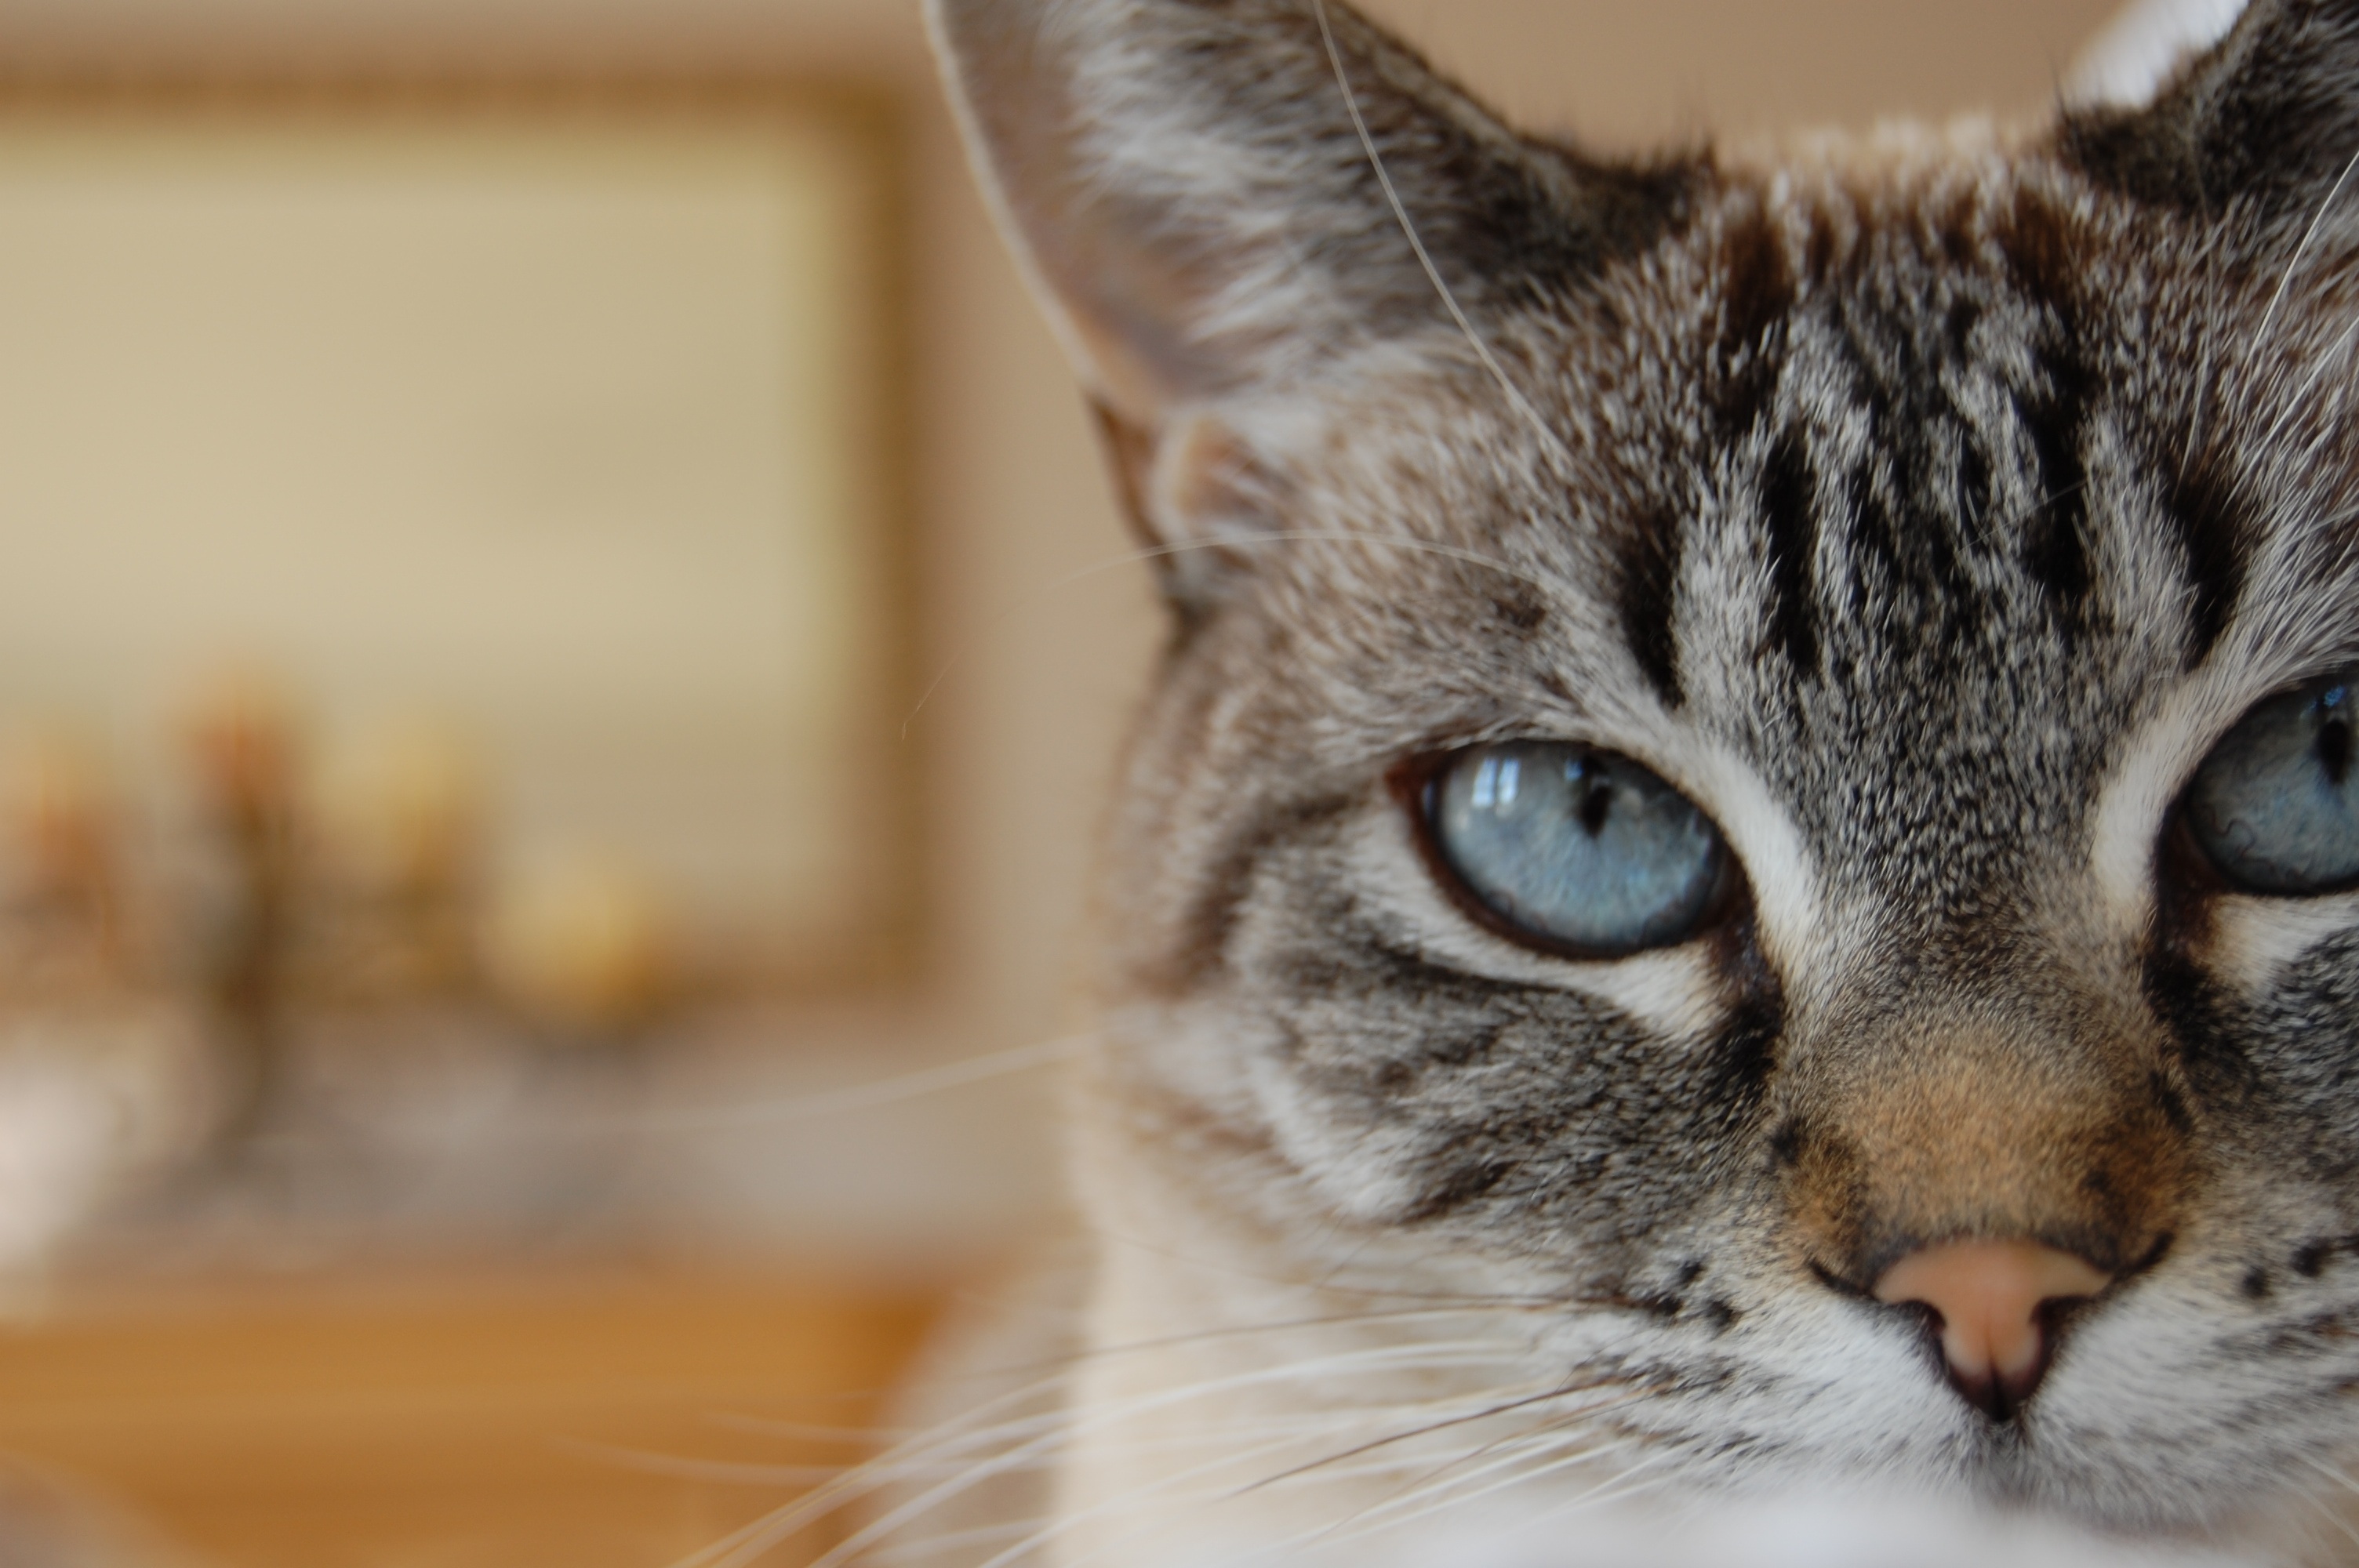
kitten, cat, feline, tabby, mammal, gray, striped, close up, pets, nose, whiskers, eye, vertebrate, blue eyes, tabby cat, bengal, european shorthair, small to medium sized cats, cat like mammal, domestic short haired cat, pixie bob, american shorthair, lynx point siamese